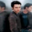
Label: man